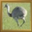
Label: bird